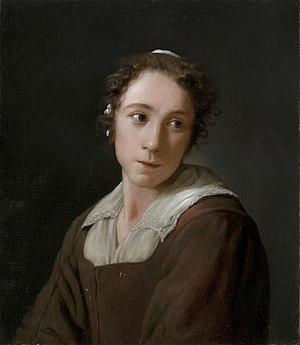
La Jeune Fille à la perle est une peinture à l'huile sur toile réalisée par le peintre néerlandais Johannes Vermeer vers 1665. Ce tableau de moyenne dimension est un portrait en buste d'une jeune femme anonyme — peut-être l'une des filles de Vermeer — portant une perle à l'oreille ainsi qu'un turban sur la tête. Pour sa composition et son sujet proches de l'œuvre de Léonard de Vinci, on la surnomme aussi la « Joconde du Nord ».
Michael Sweerts, né à Bruxelles en 1618 et mort dans le Goa en 1664, est un peintre et graveur brabançon de la période baroque. Ses portraits, notamment ceux de jeunes filles et d'adolescents, sont comparés à Vermeer par la délicatesse de leurs tons.